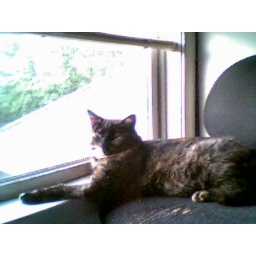
Trixie the cat briefly awake by the window